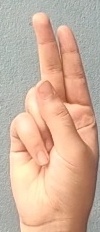
ASL sign: U